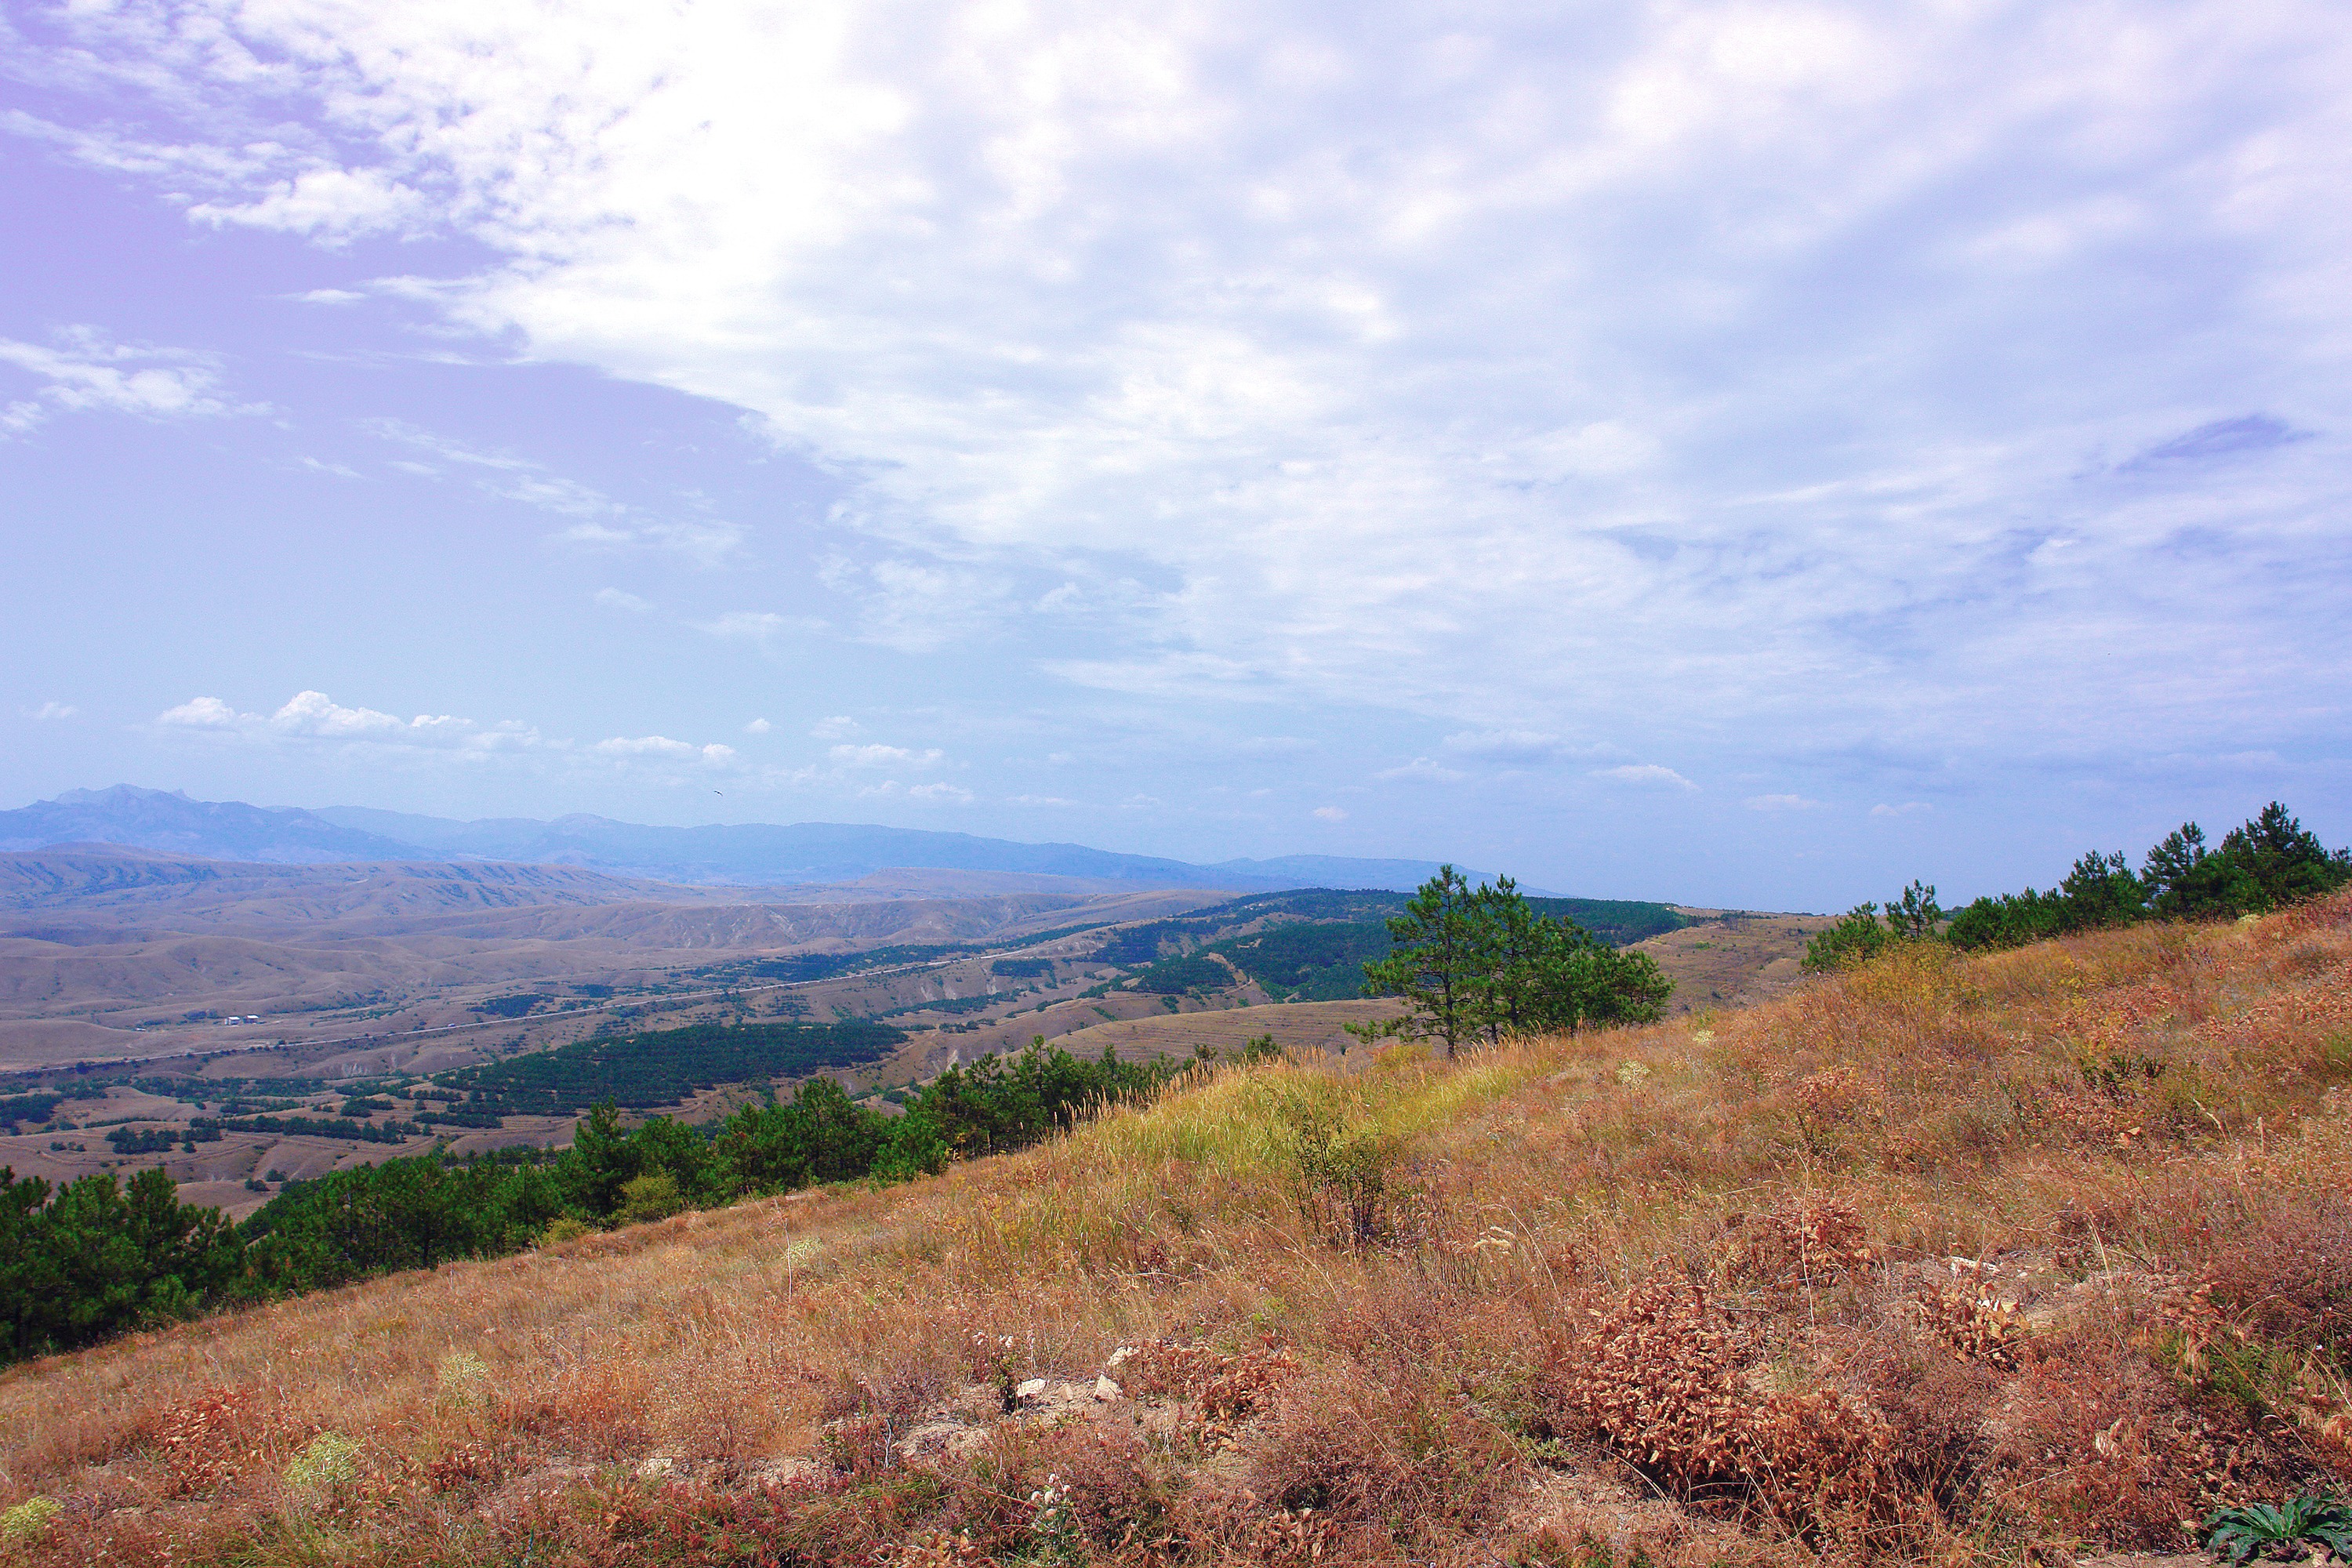
landscape, tree, nature, grass, wilderness, walking, mountain, cloud, trail, meadow, prairie, hill, ridge, plain, grassland, plateau, ukraine, fell, habitat, ecosystem, rural area, landform, natural environment, geographical feature, mountainous landforms, krim, gori